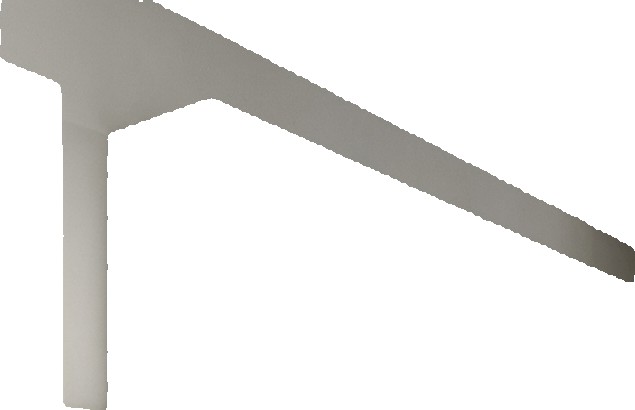
Surface category: wall